Bharat Ratra

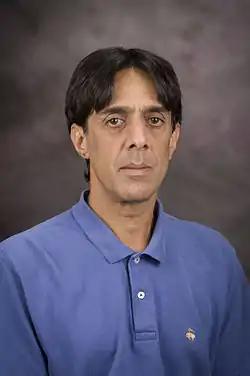
Ratra in 2012

Bharat Vishnu Ratra (born 26 January 1960) is an Indian-American physicist, physical cosmologist and astroparticle physicist who is currently a university distinguished professor of physics at Kansas State University.